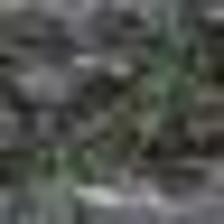
Label: clustered